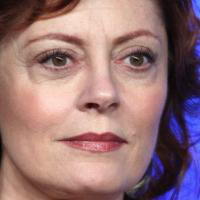
Age group: age 56-65